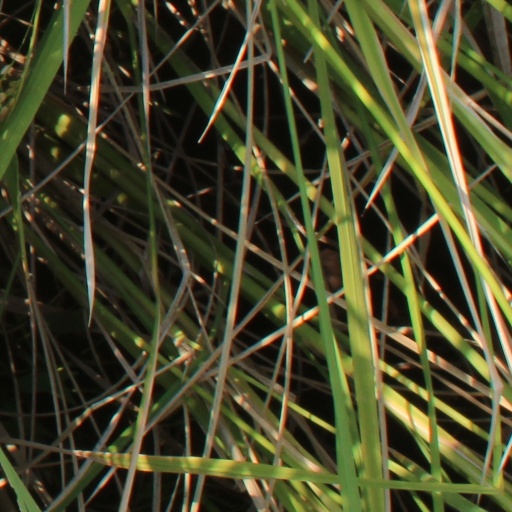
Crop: rice